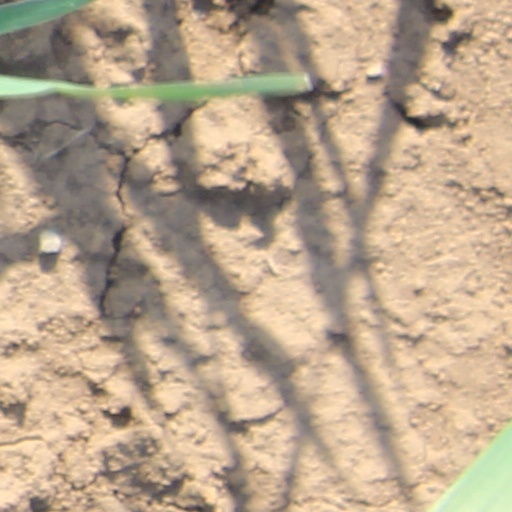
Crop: wheat